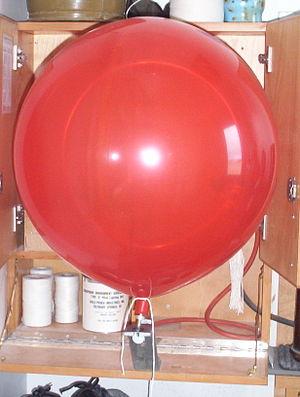
Un ballon-plafond, ou ballon de plafond, est un petit ballon utilisé en météorologie aéronautique pour mesurer la hauteur de la base des nuages au-dessus du sol durant le jour. Il peut aussi servir à l'estimation de la vitesse et de la force du vent en altitude, il est alors connu comme PIBAL.